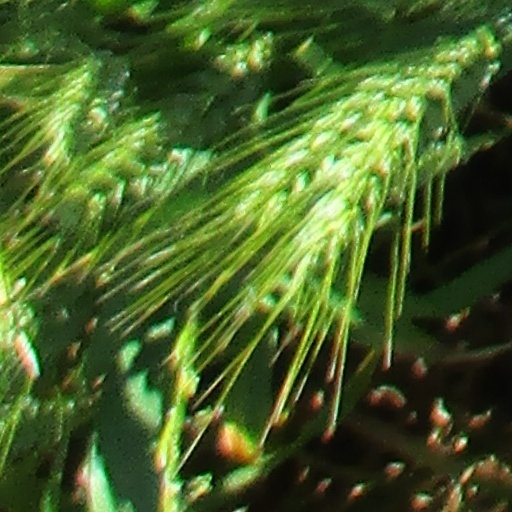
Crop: wheat